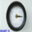
Label: clock